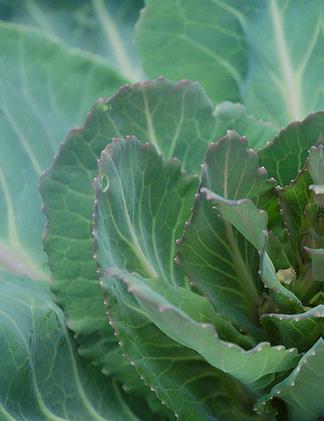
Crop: unknown
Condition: cauliflower